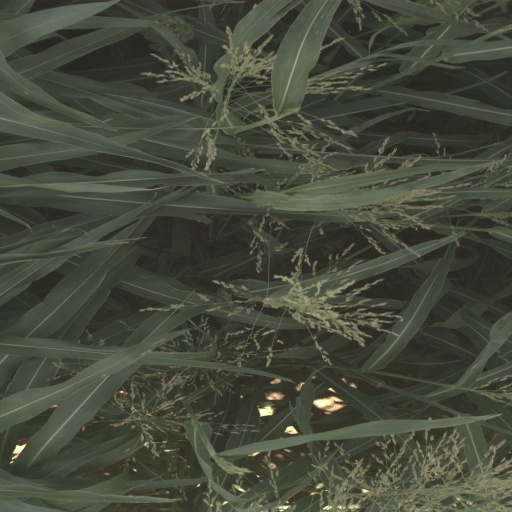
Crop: sorghum